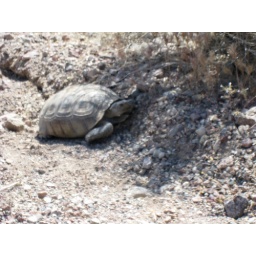
A turtle by the side of the road